Crimean War

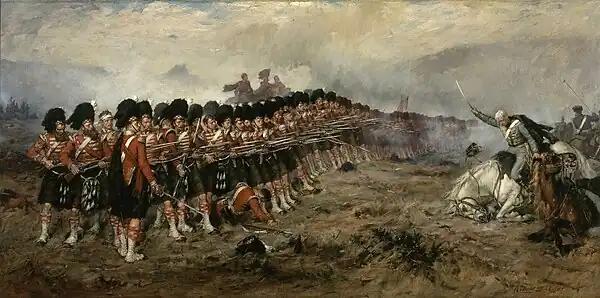
"The Thin Red Line" at the Battle of Balaclava, where the 93rd Sutherland Highlanders held off Russian cavalry.

In June, the fleets transported the Allied expeditionary forces to Varna to support the Ottoman operations on the Danube. In September they again transported the armies, this time to Crimea. The Russian fleet then declined to engage the allies but preferred to maintain a "fleet in being", a strategy that failed when Sevastopol, the main port and the base of most of the Black Sea fleet, came under siege. The Russians were reduced to scuttling their warships as blockships after they had stripped them of their guns and men to reinforce batteries on shore. During the siege, the Russians lost four 110- or 120-gun, three-decker ships of the line, twelve 84-gun two-deckers and four 60-gun frigates in the Black Sea, as well as a large number of smaller vessels. During the rest of the campaign, the allied fleets remained in control of the Black Sea and ensured that the various fronts were kept supplied.